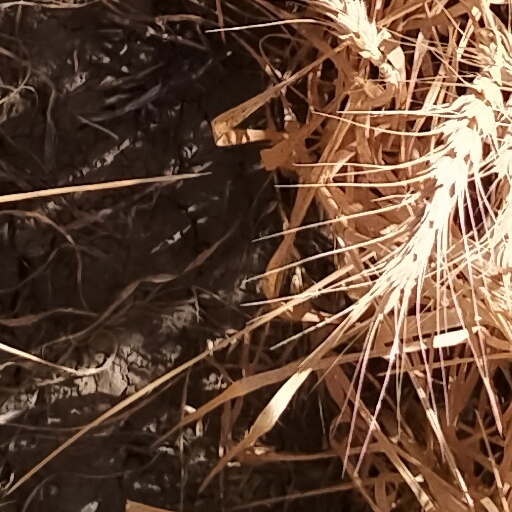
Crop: wheat